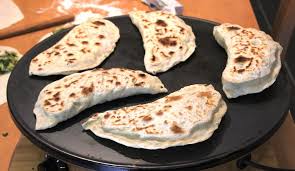
Yemek: gozleme